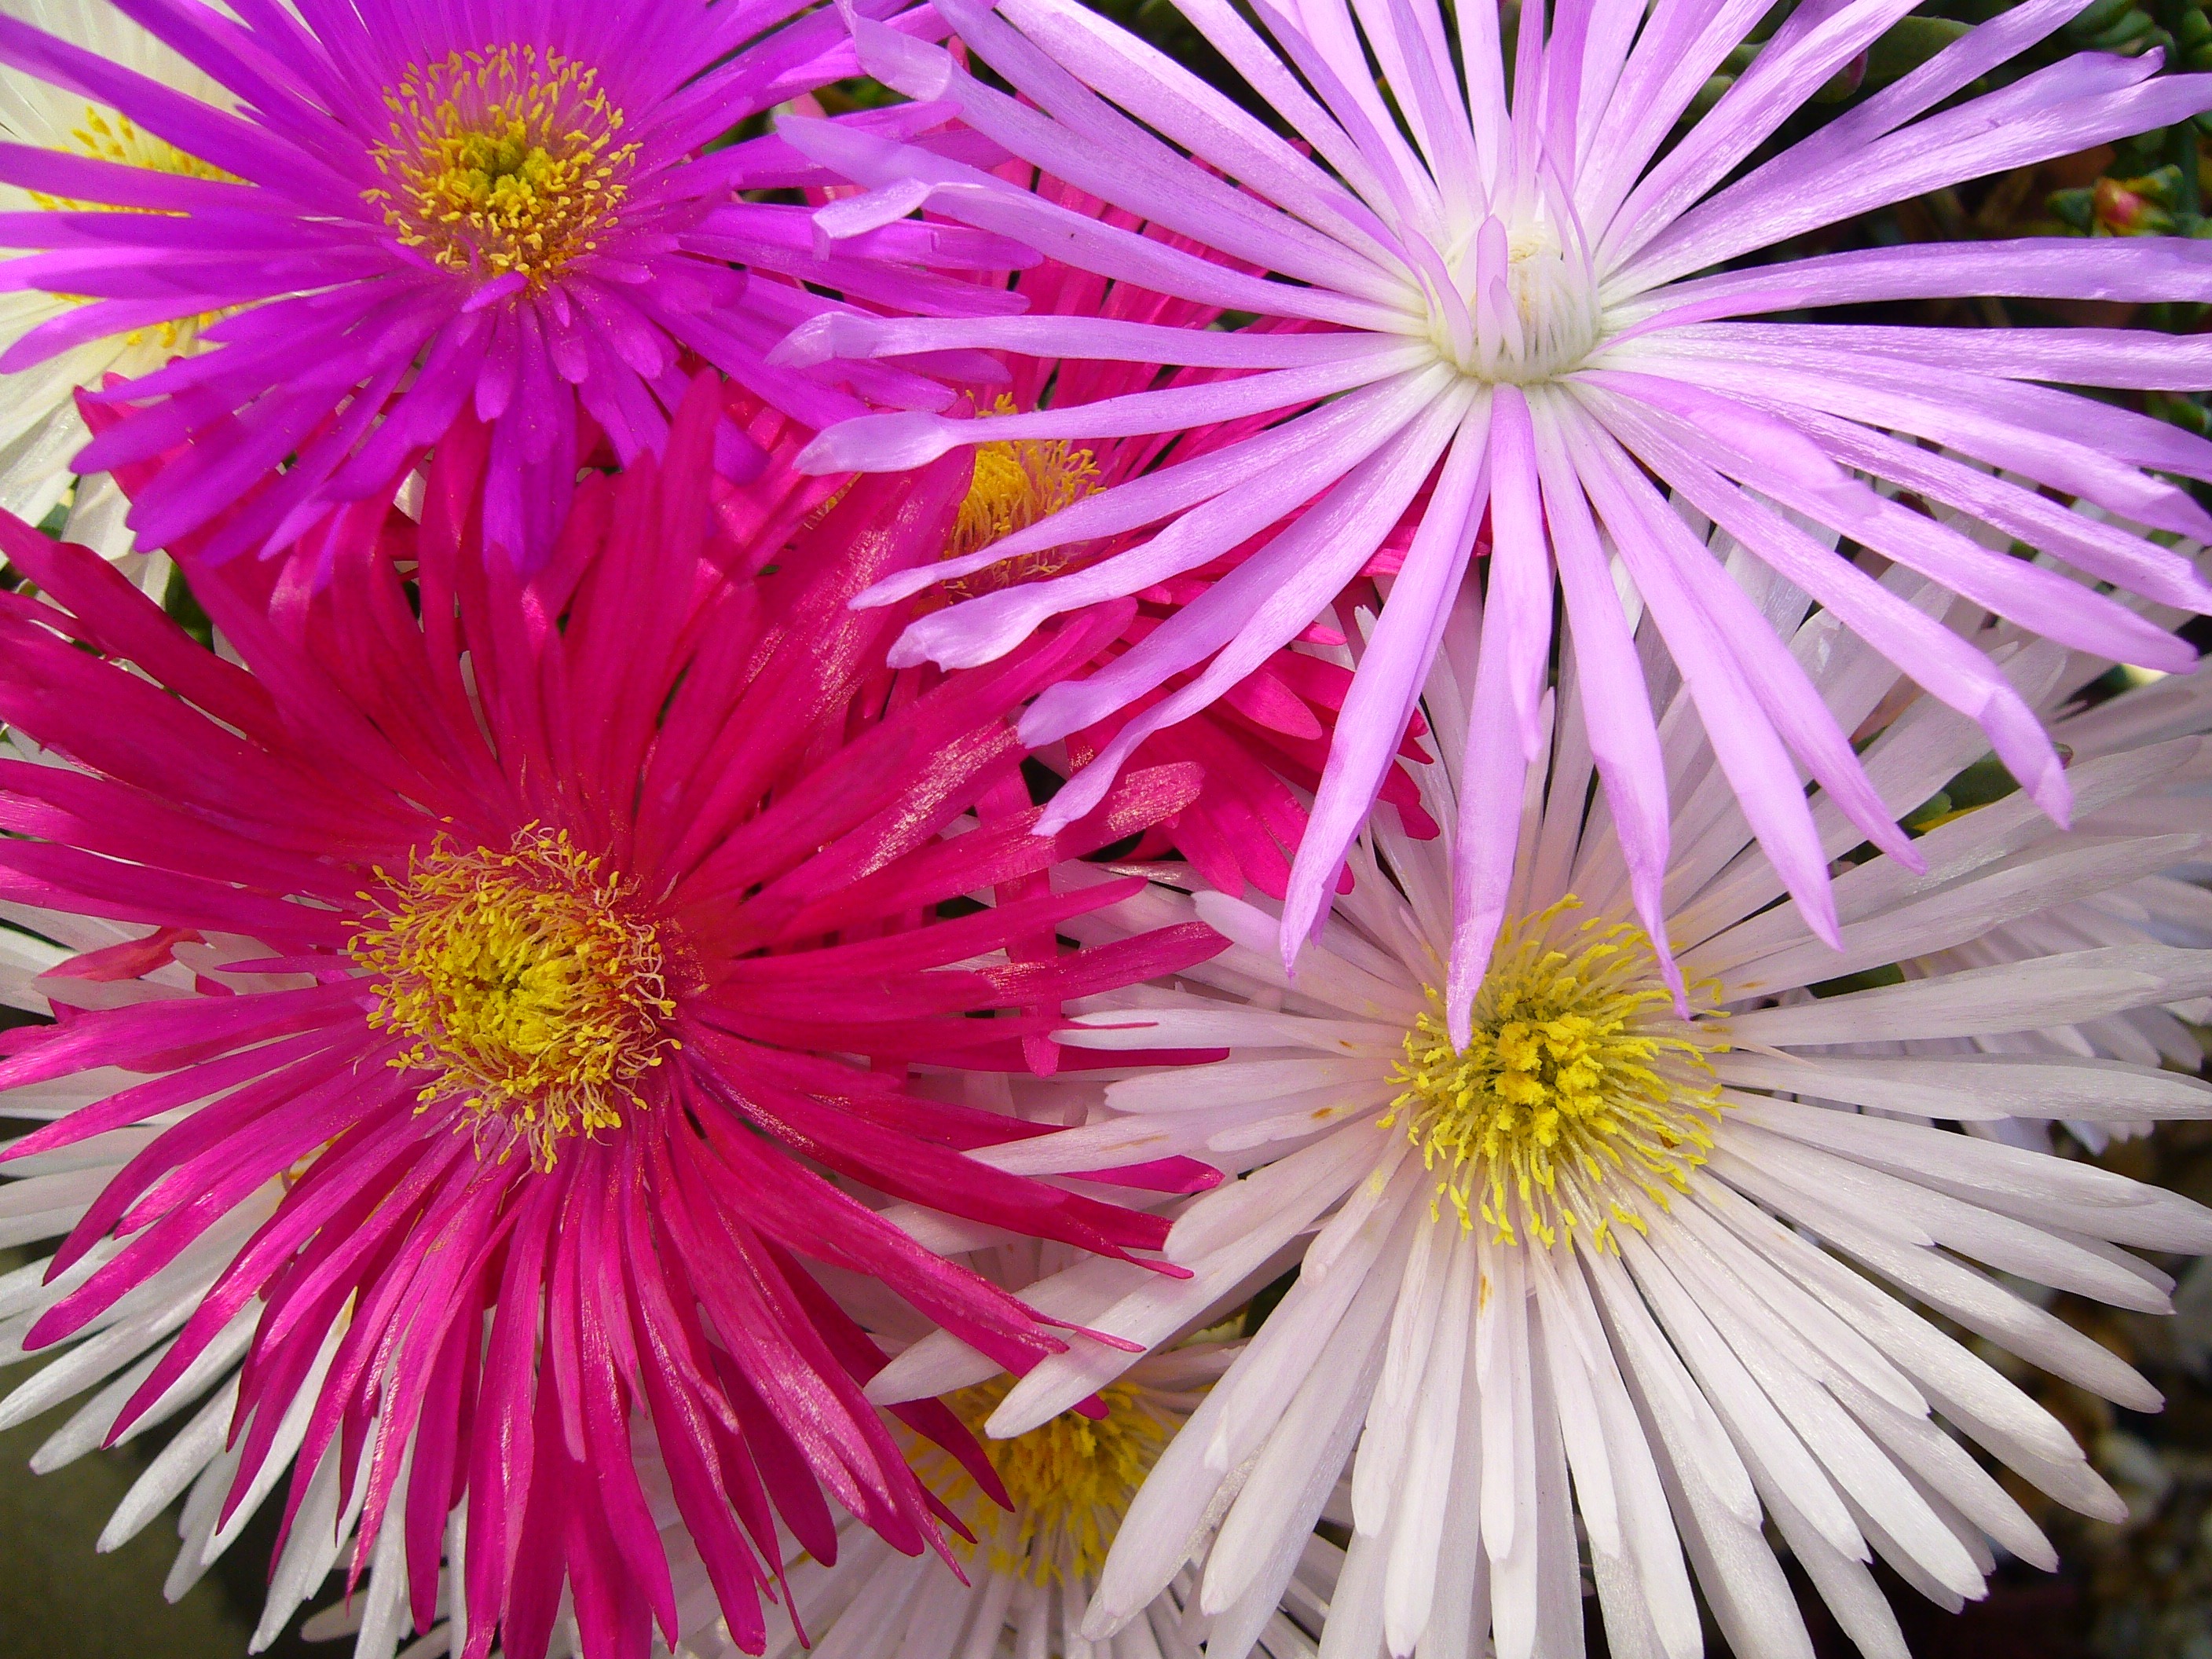
blossom, plant, flower, petal, bloom, floral, daisy, macro, botany, flora, close up, pigface, aster, exotic, macro photography, delicate flowers, flowering plant, daisy family, succulent plant, ice plant, aizoaceae, rock garden shrub, annual plant, land plant, chrysanths, ice plant family, dorotheanthus bellidiformis, lampranthis